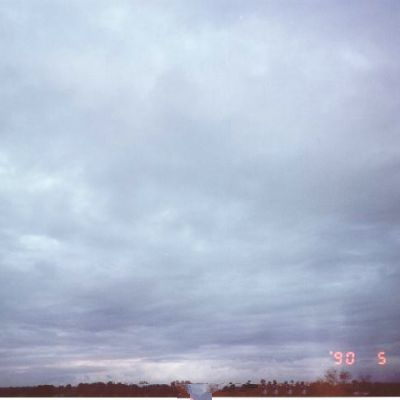
Cloud type: Stratocumulus (Sc)